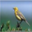
Label: bird